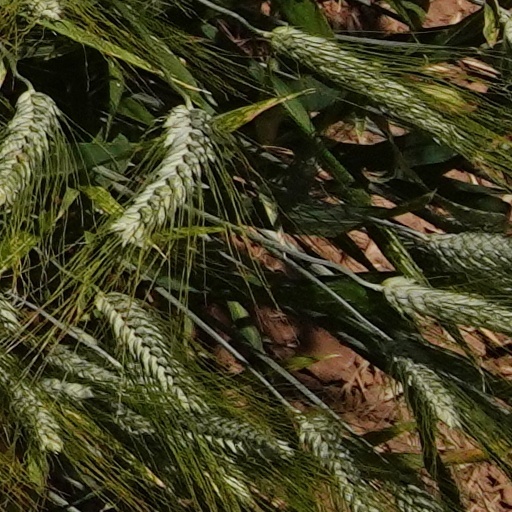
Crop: wheat